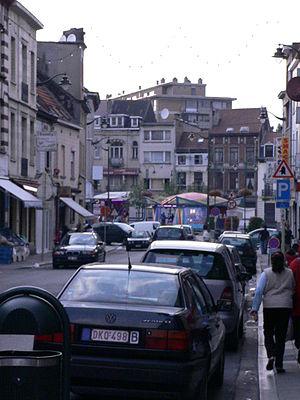
Auteur Poulsen, cette photo représente la chaussée de Gand Molenbeek Shopping Center - Photo libre de tous drois...cédées à la Wikimedia Foundation
La chaussée de Gand est une artère principale bruxelloise menant au pentagone de Bruxelles-ville. Avenue très animée, elle traverse les communes de Berchem-Sainte-Agathe, Koekelberg et Molenbeek-Saint-Jean.